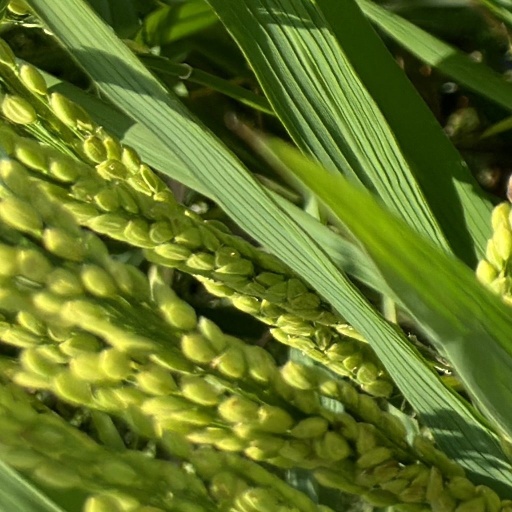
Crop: rice